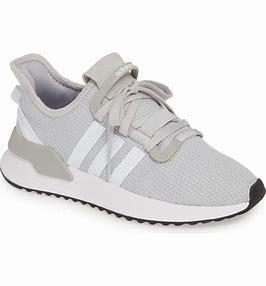
Brand: Adidas
Model: U_path Run